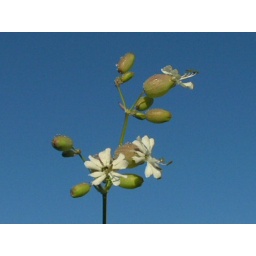
Bladder campion held up against the sky after being removed from plant